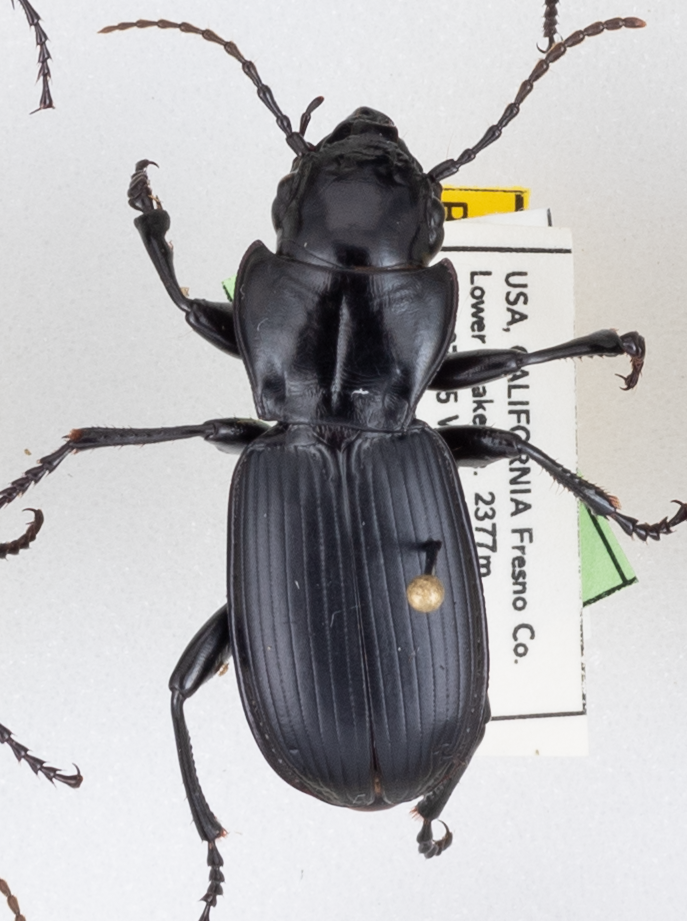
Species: Pterostichus lama
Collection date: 2021-08-03
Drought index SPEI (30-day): -2.09
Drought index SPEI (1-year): -2.09
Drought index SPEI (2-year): -2.09